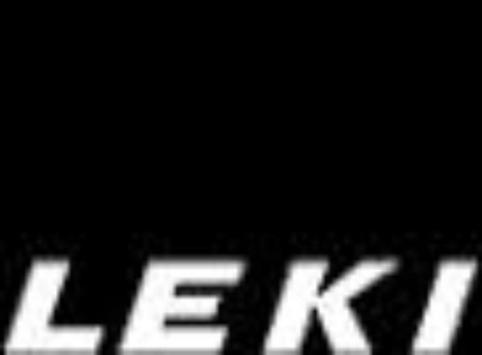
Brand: leki
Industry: Sports